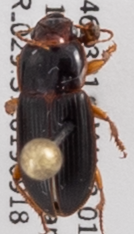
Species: Harpalus herbivagus
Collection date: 2019-09-18
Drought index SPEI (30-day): -0.26
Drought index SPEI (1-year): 0.454
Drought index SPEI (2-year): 0.8